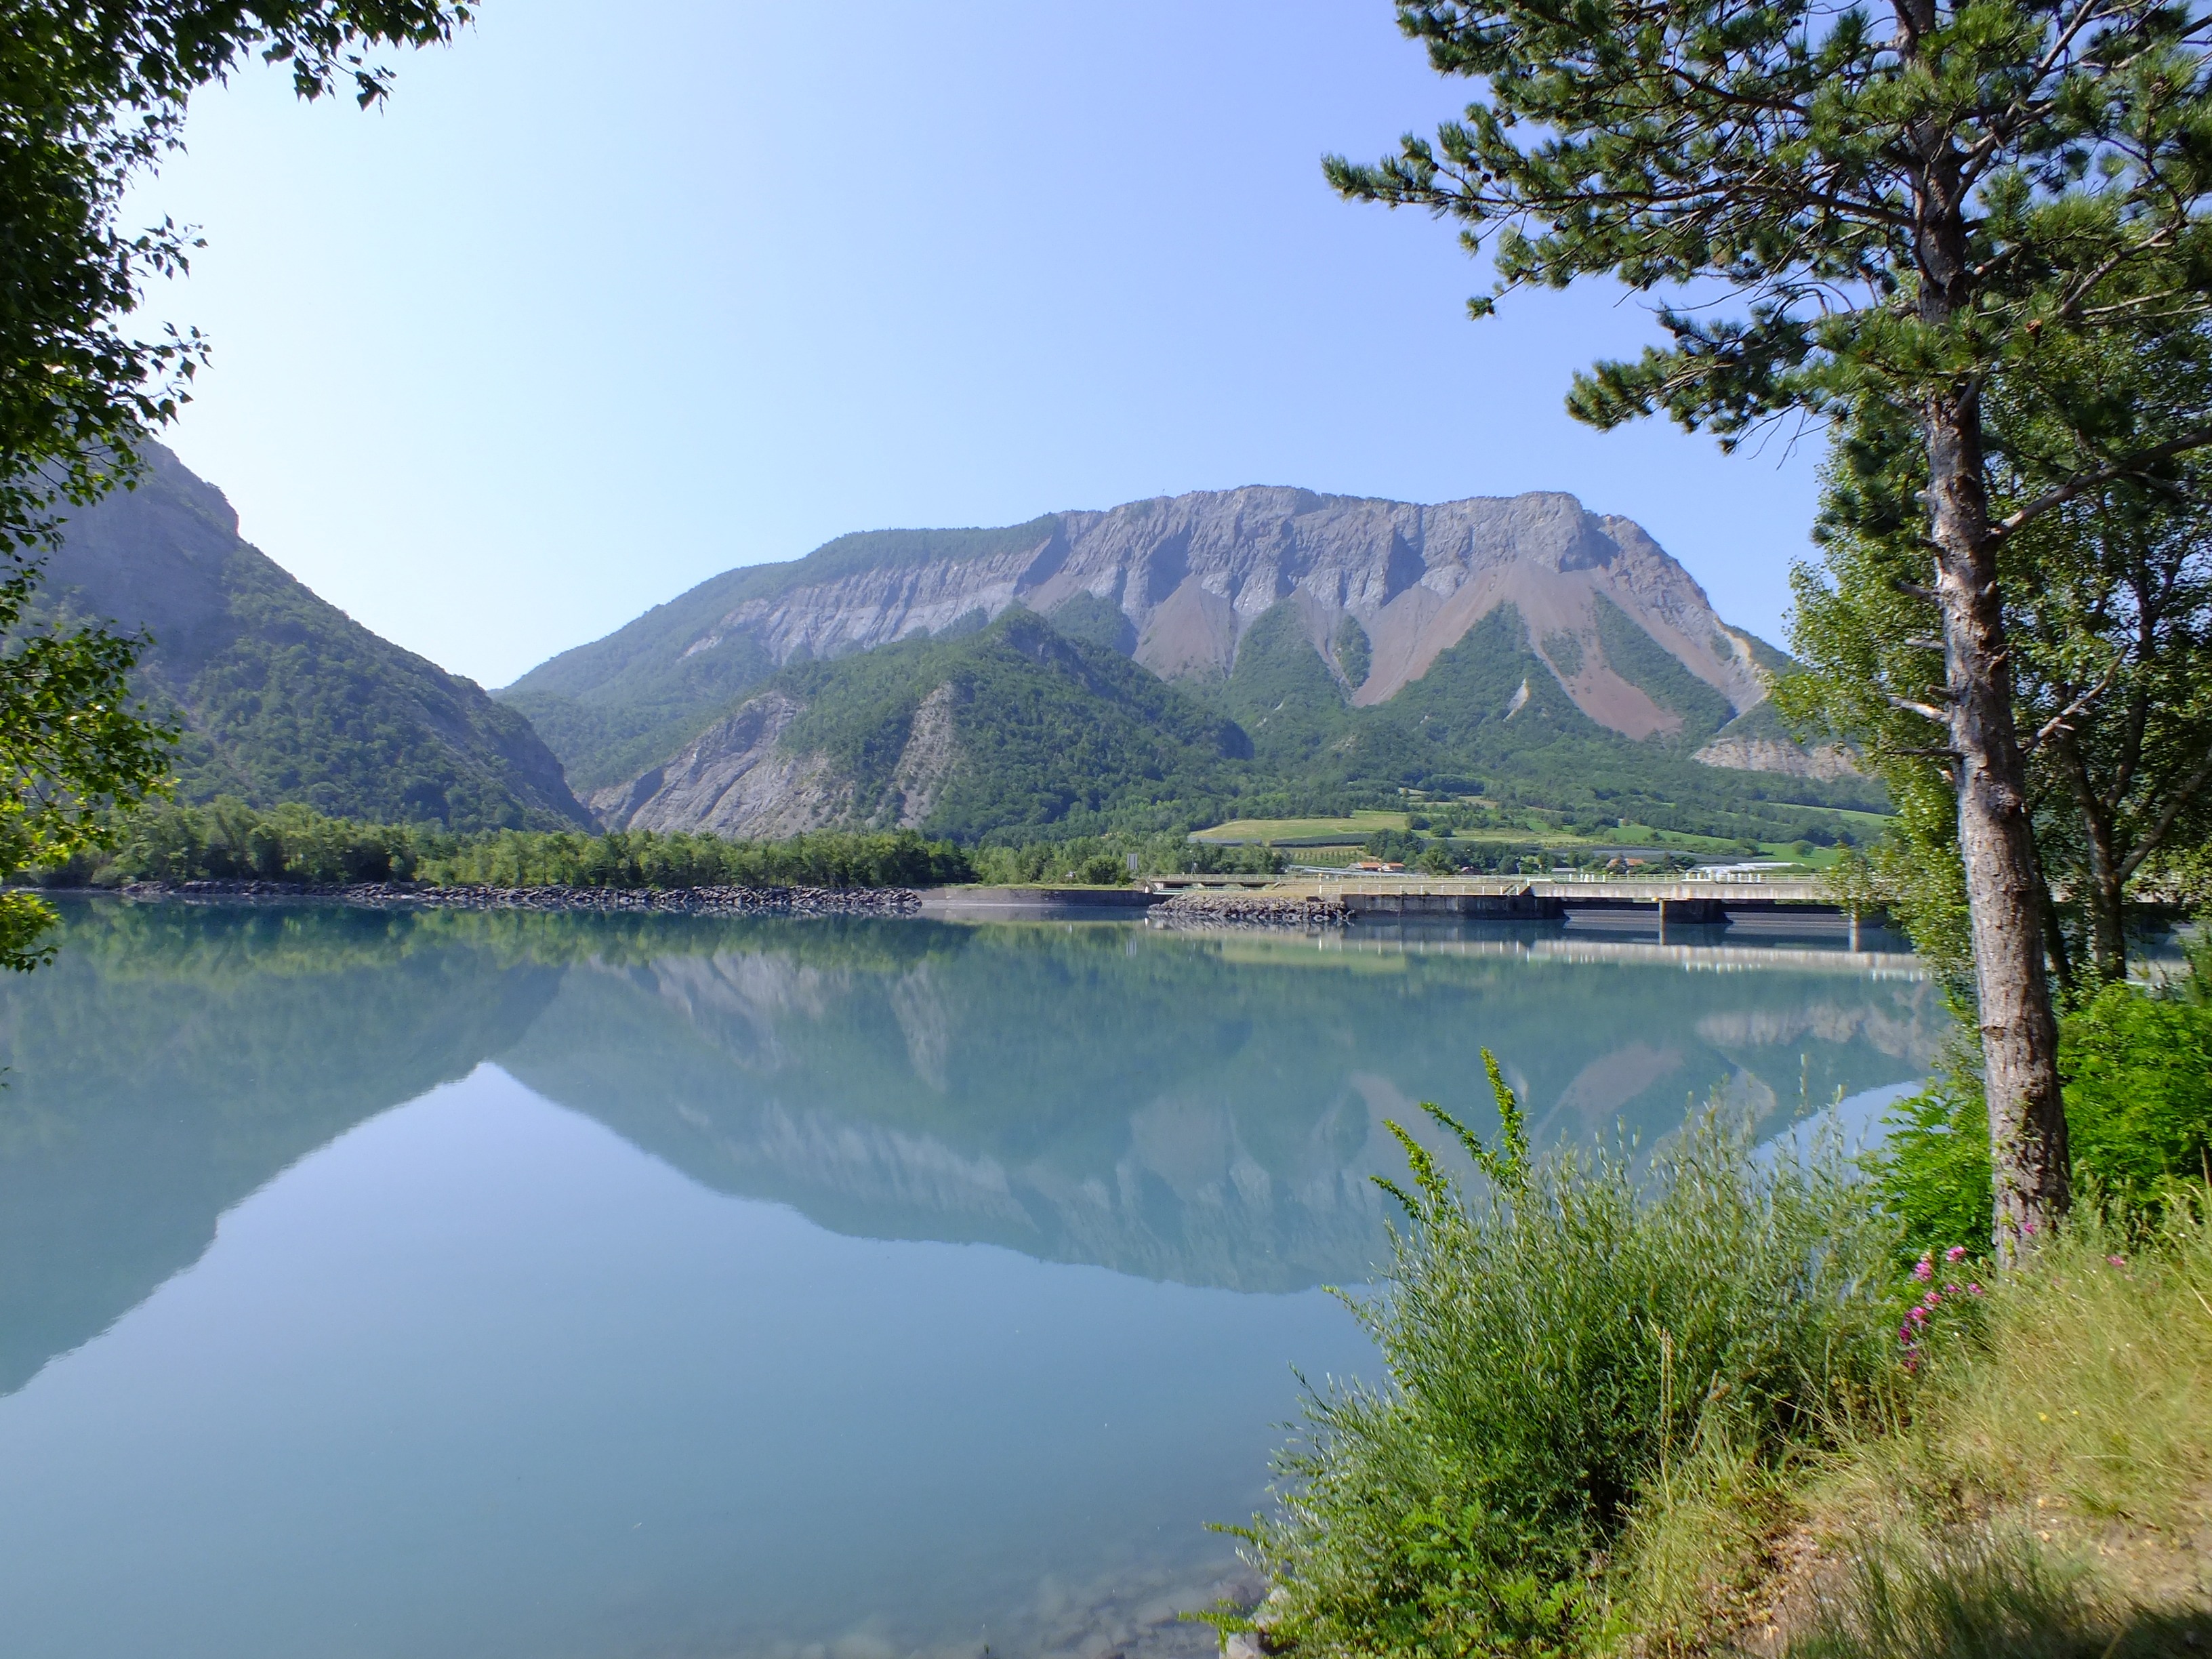
landscape, tree, wilderness, mountain, lake, river, pond, france, scenic, reservoir, body of water, loch, tarn, spigelbild